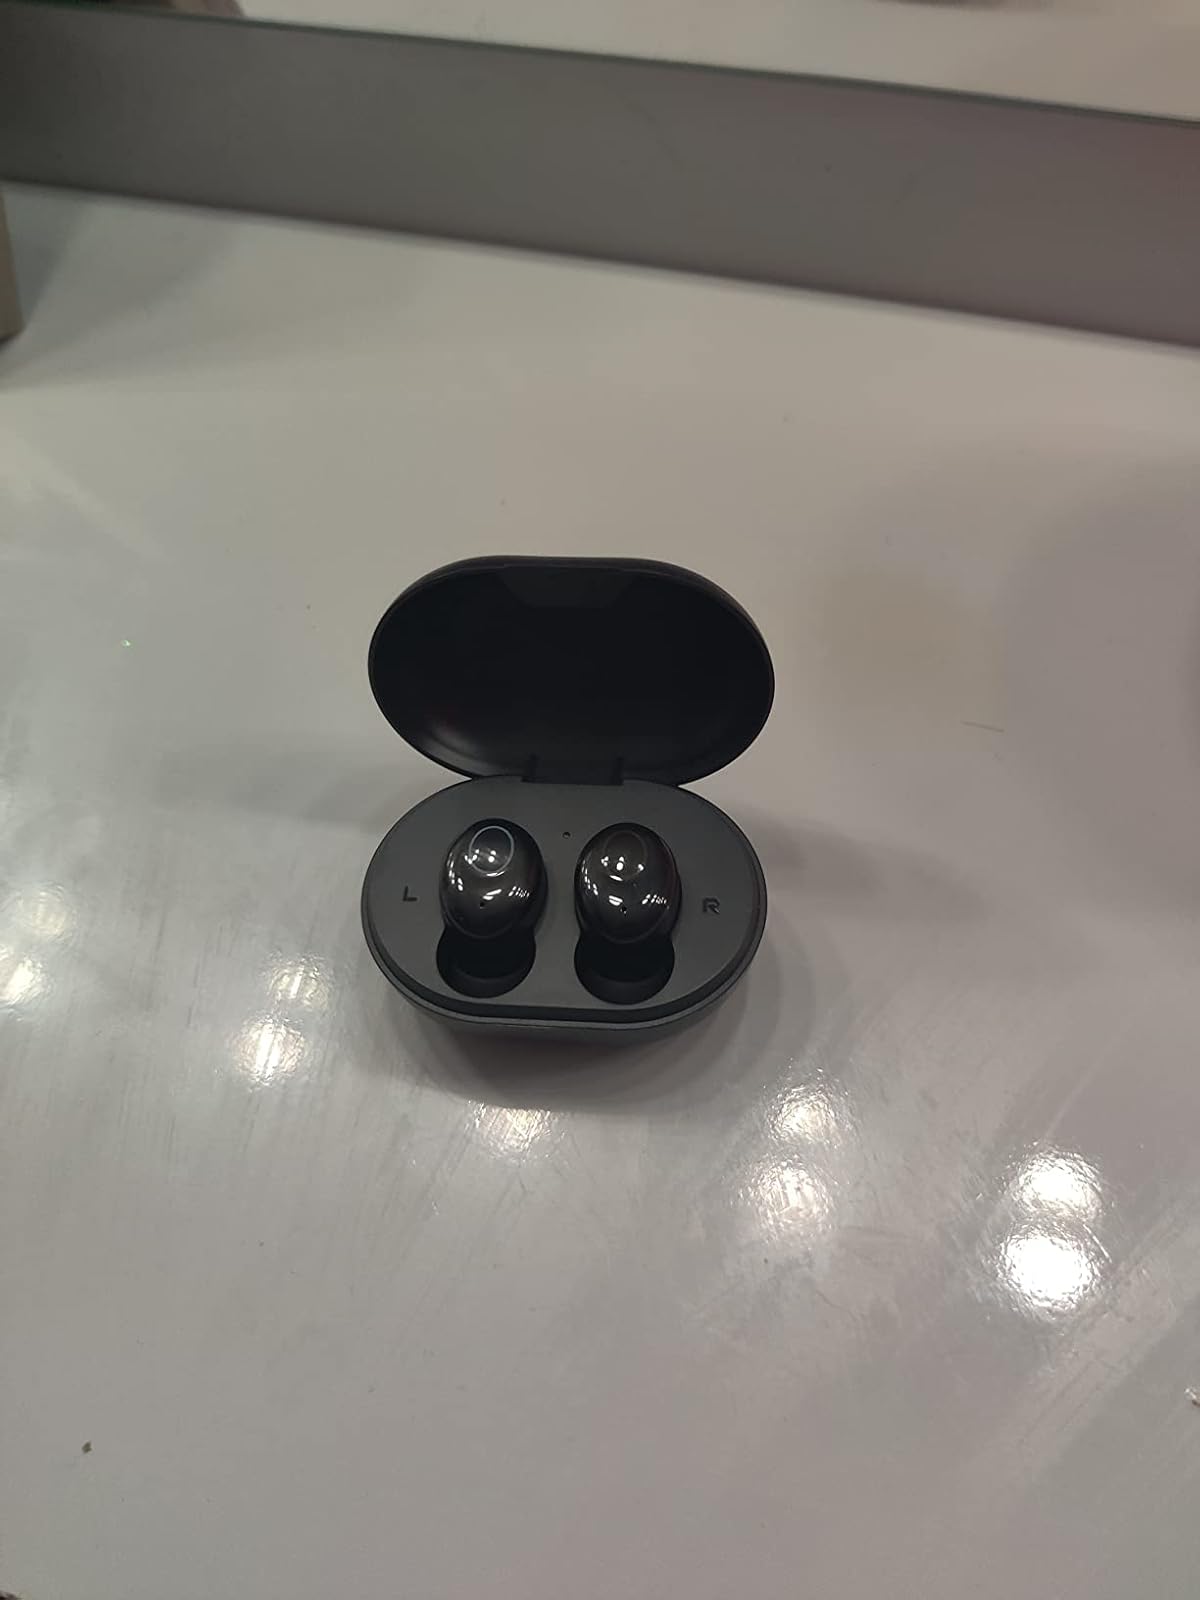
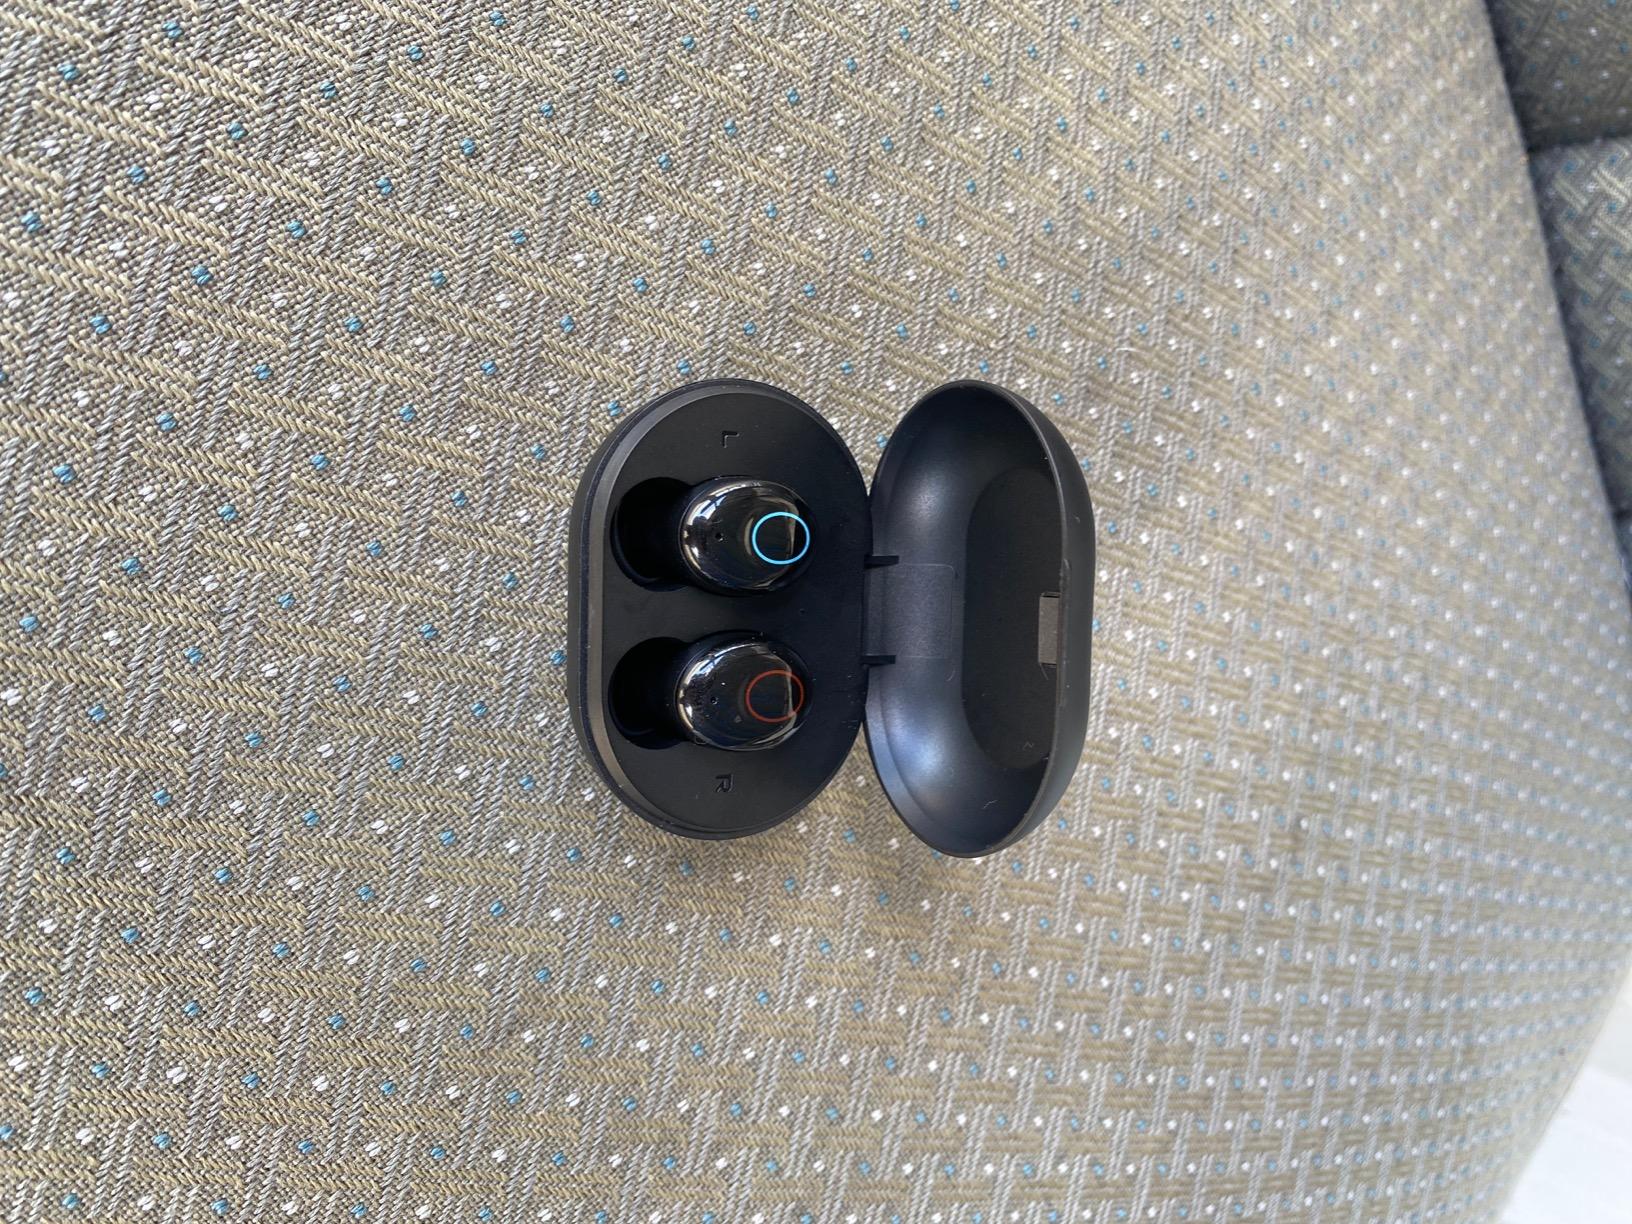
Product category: earbuds
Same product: yes